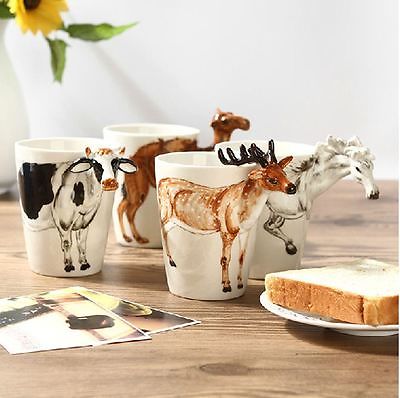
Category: mug